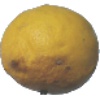
Label: Lemon 1